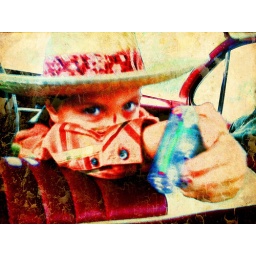
I think I died nine times in the back seat on the car ride to Ventura.